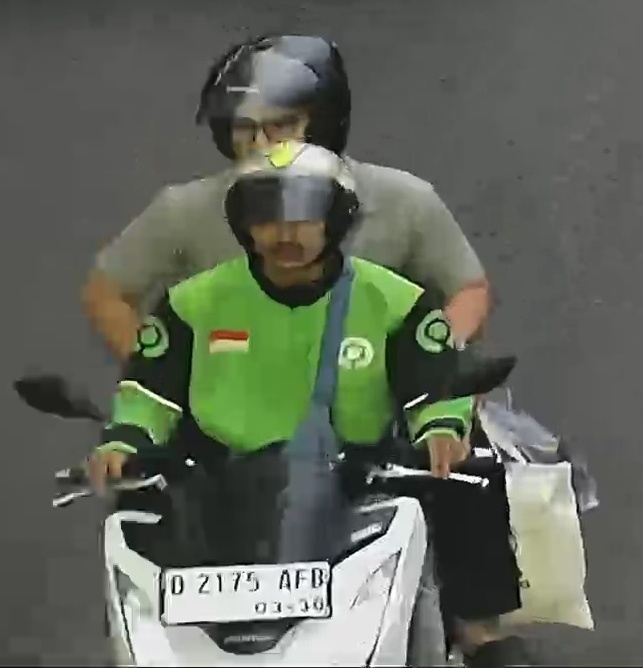
person-with-helmet: 2
person-without-helmet: 0